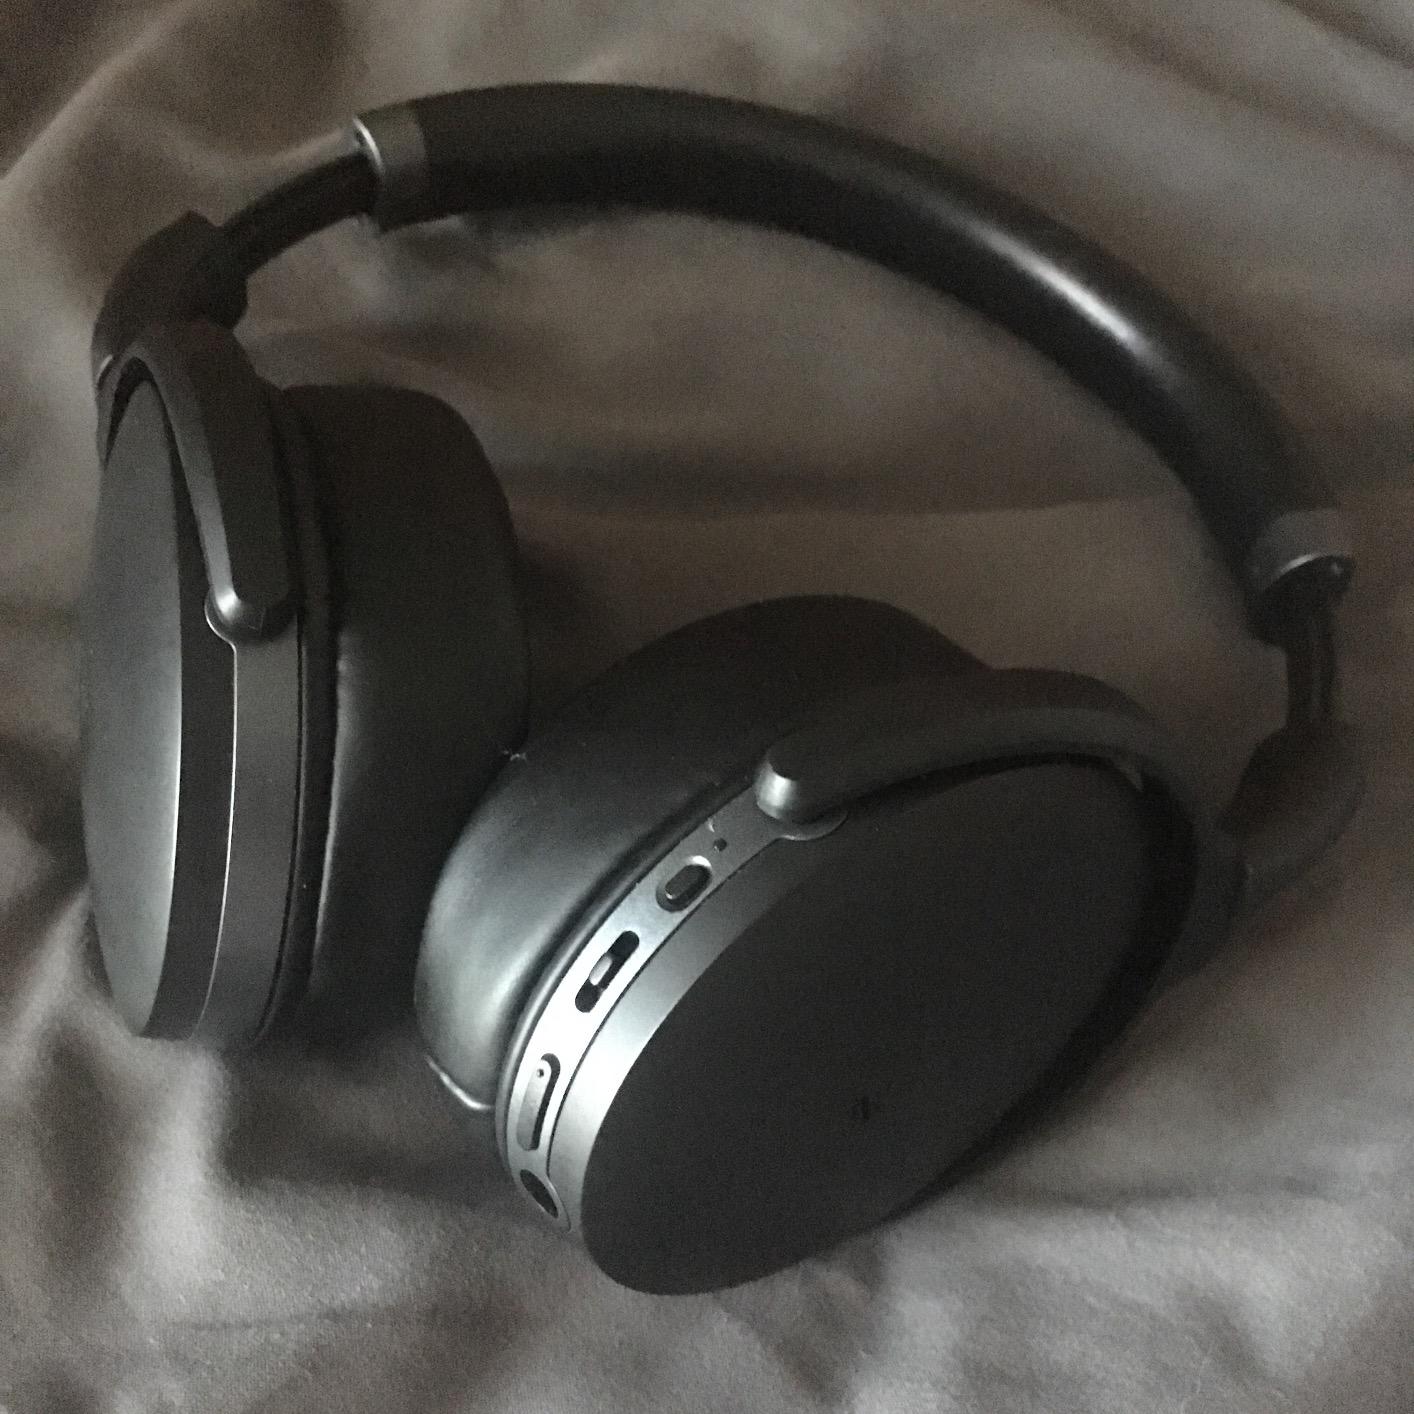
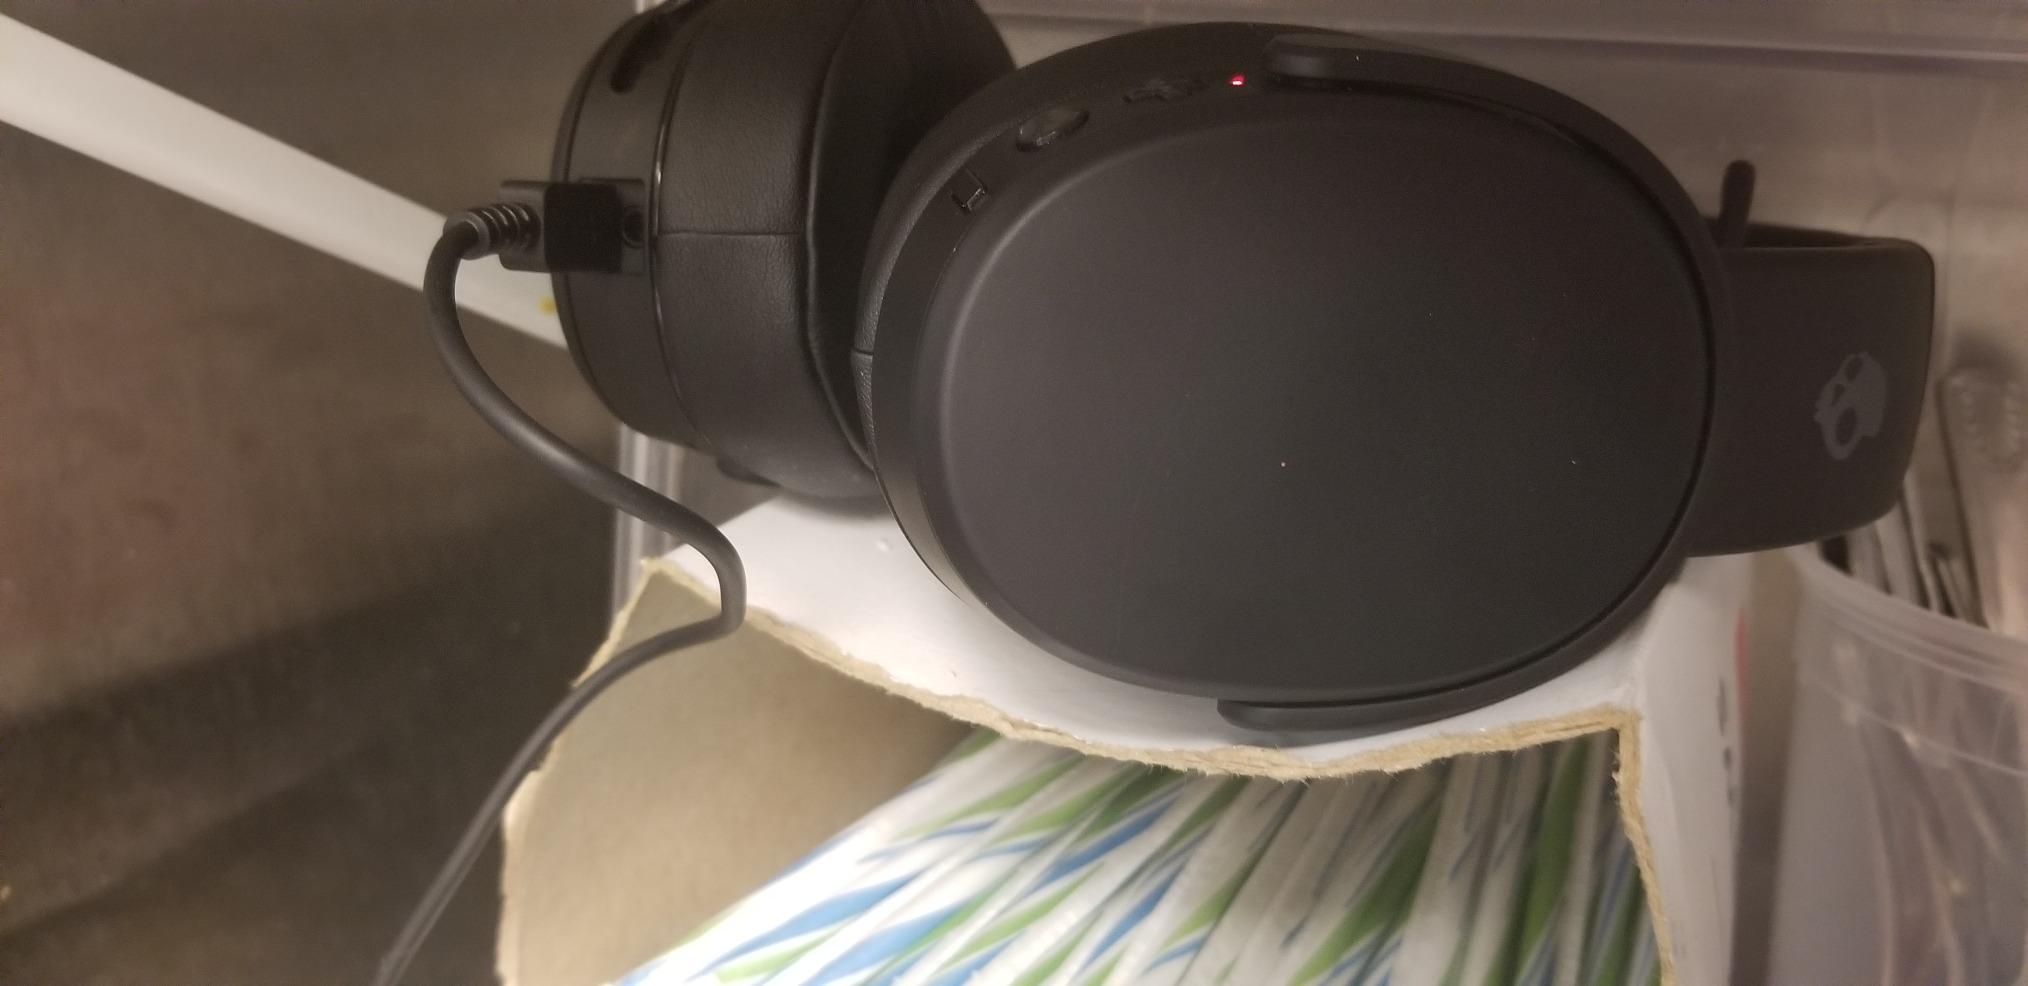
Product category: headphones
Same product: no